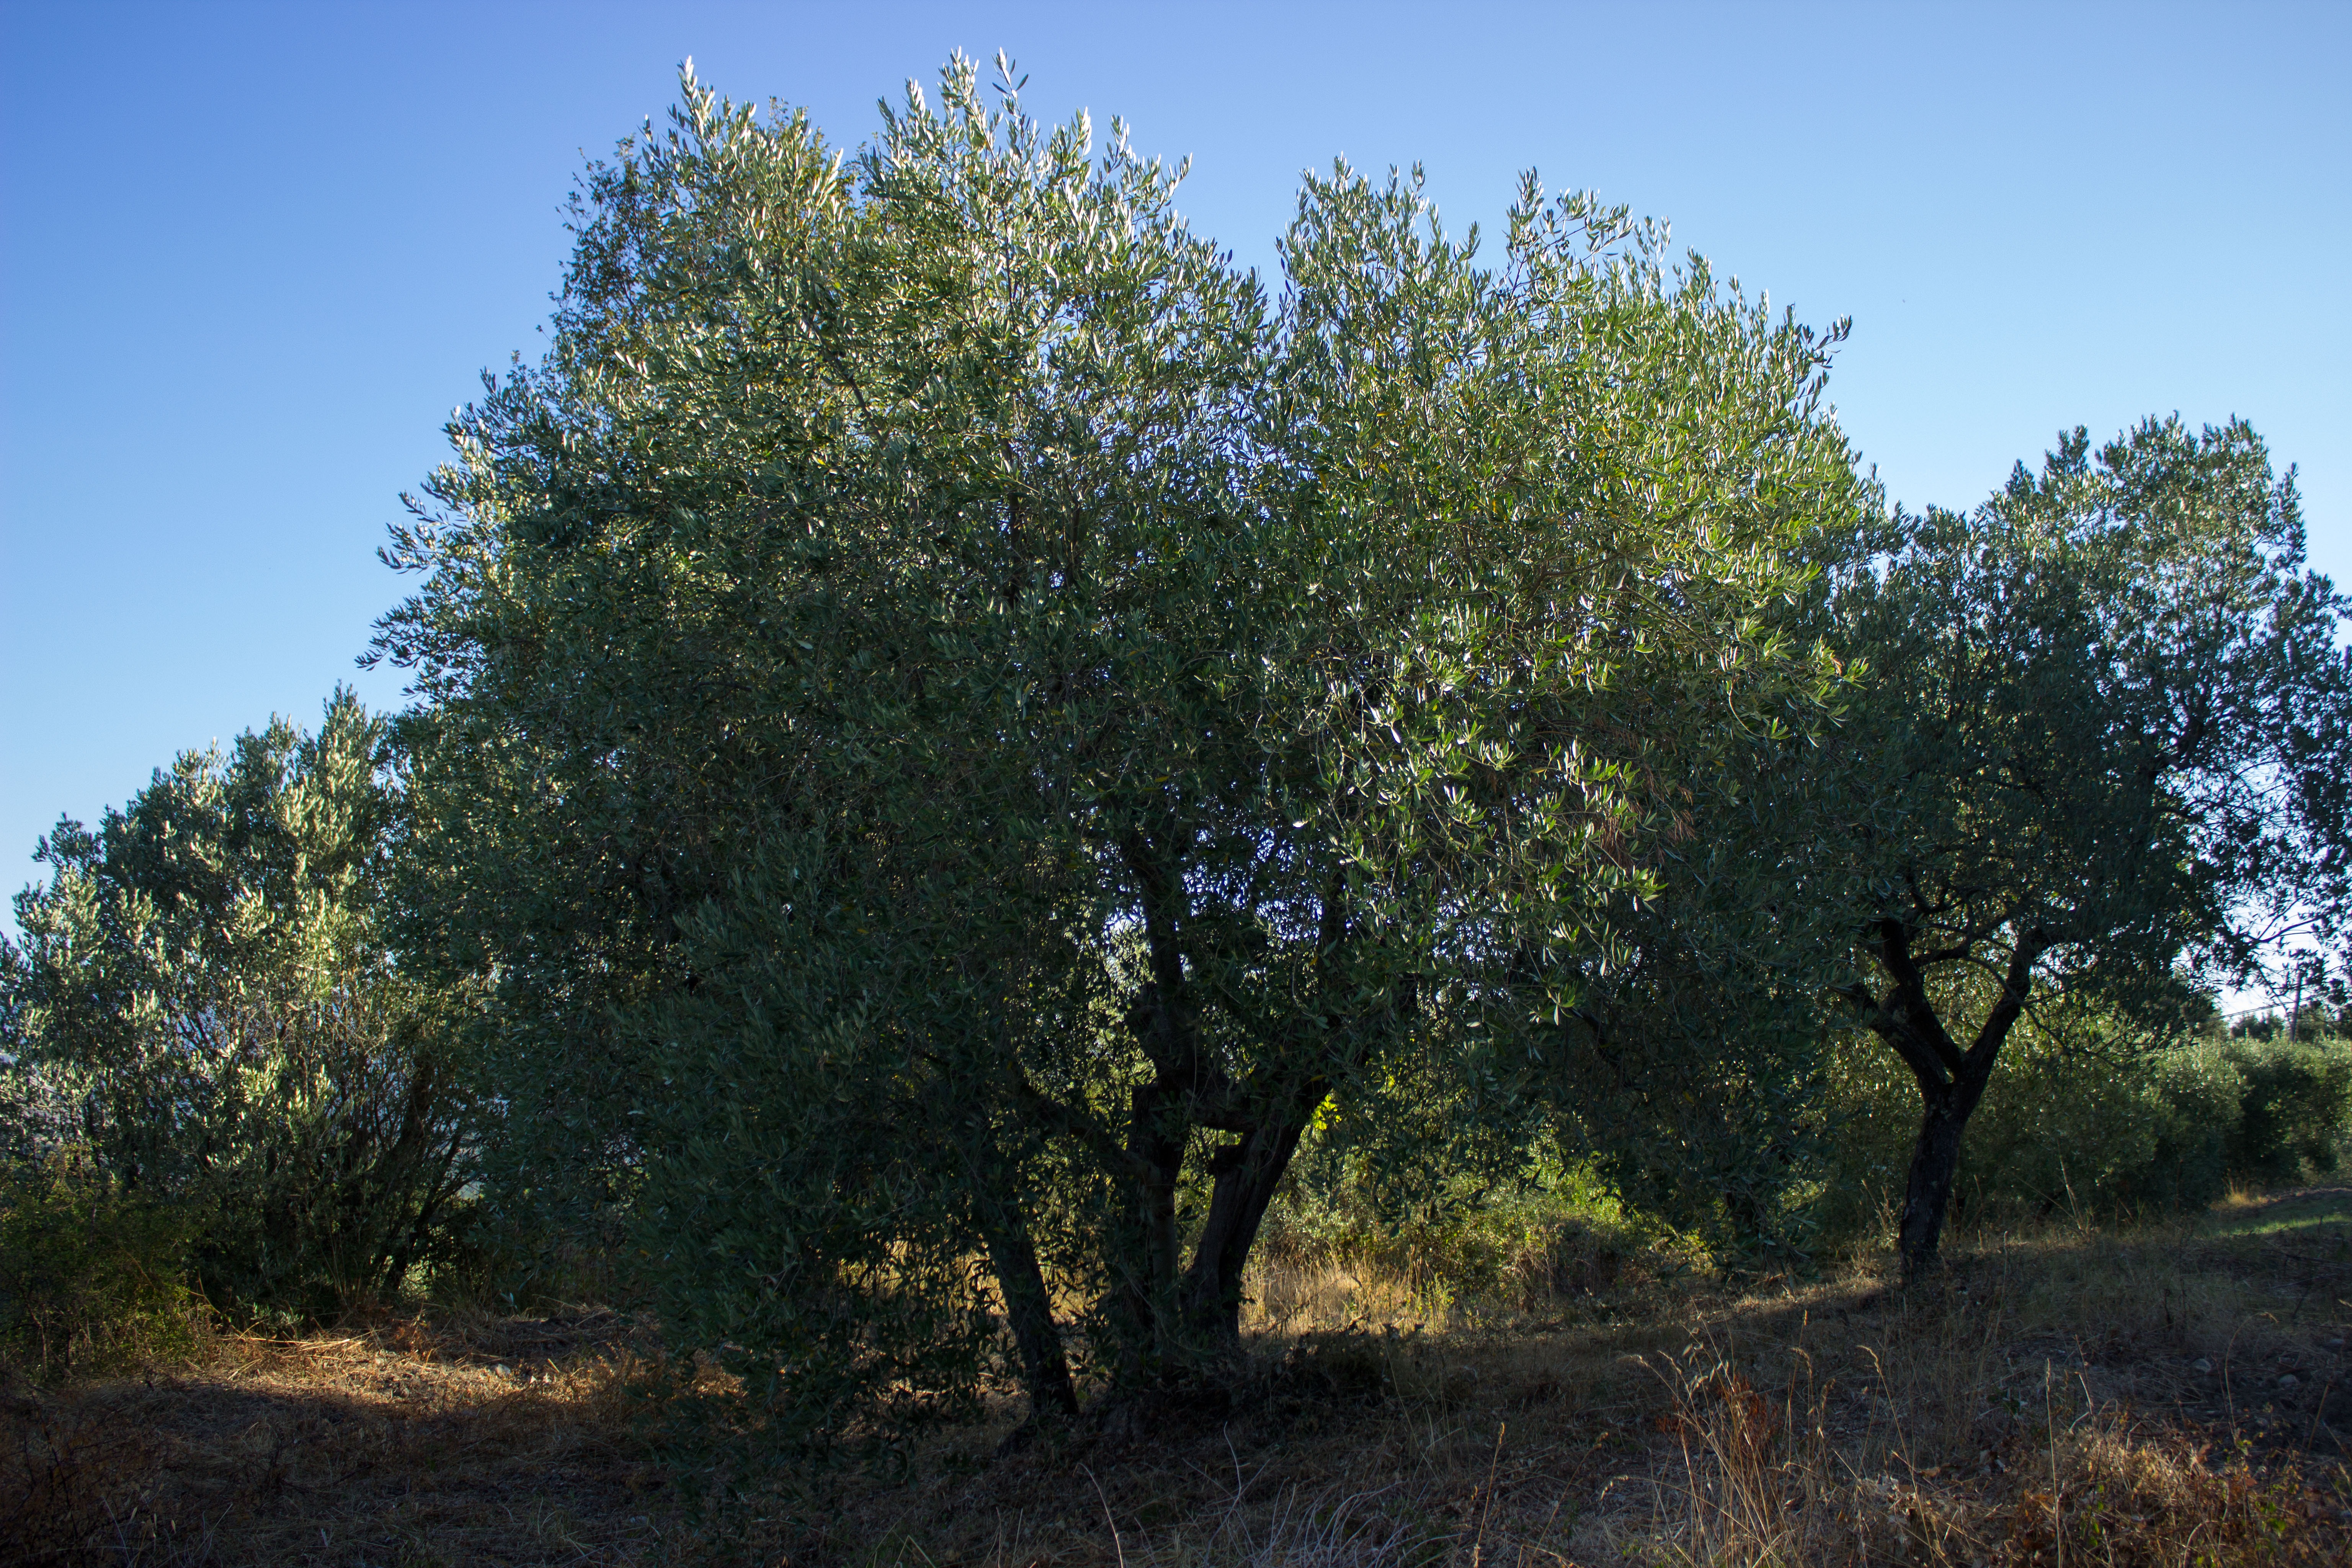
landscape, tree, nature, forest, plant, leaf, autumn, italy, tuscany, agriculture, flora, shrub, plantation, grove, woodland, ecosystem, management, olive tree, rural area, olive grove, flowering plant, olive planting, woody plant, land plant